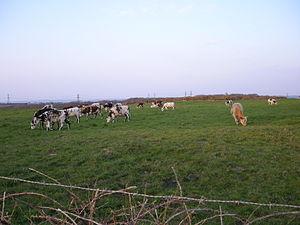
Flamanville est une commune française, située dans le département de la Manche en région Normandie, peuplée de 1 759 habitants.